Davis College (New York)

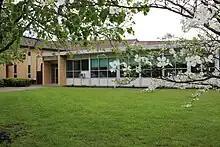
Davis College

The college was accredited nationally by The Association for Biblical Higher Education in 1985. In 1993, the school was accredited by the State of New York and became Practical Bible College. Davis College was first regionally accredited in June 2005 by the Middle States Association of Colleges and Schools.